Bridges of Time

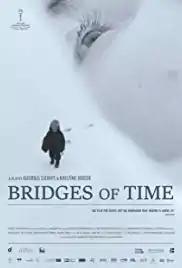
Film poster

Bridges of Time is a 2018 Lithuanian documentary film directed by Kristīne Briede and Audrius Stonys. It was selected as the Lithuanian entry for the Best International Feature Film at the 92nd Academy Awards, but it was not nominated. The film won the Golden Goblet Award for Best Documentary Film at the 22nd Shanghai International Film Festival.